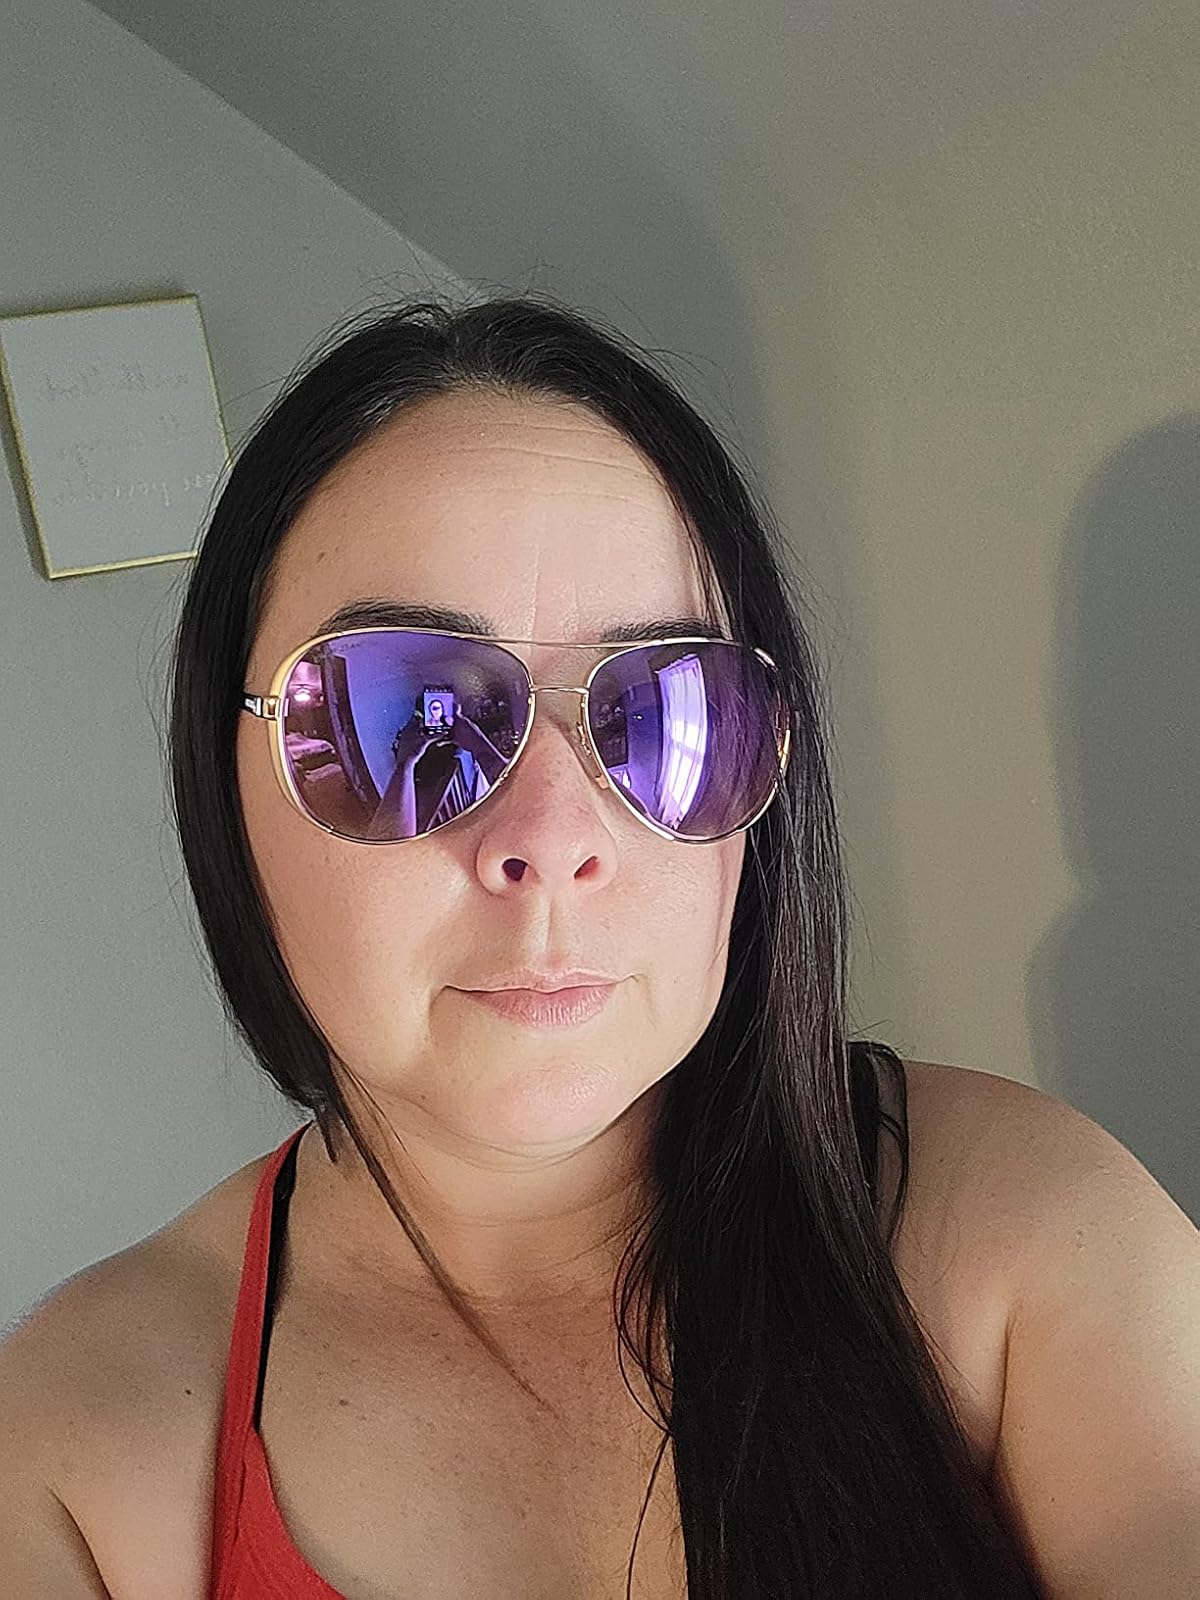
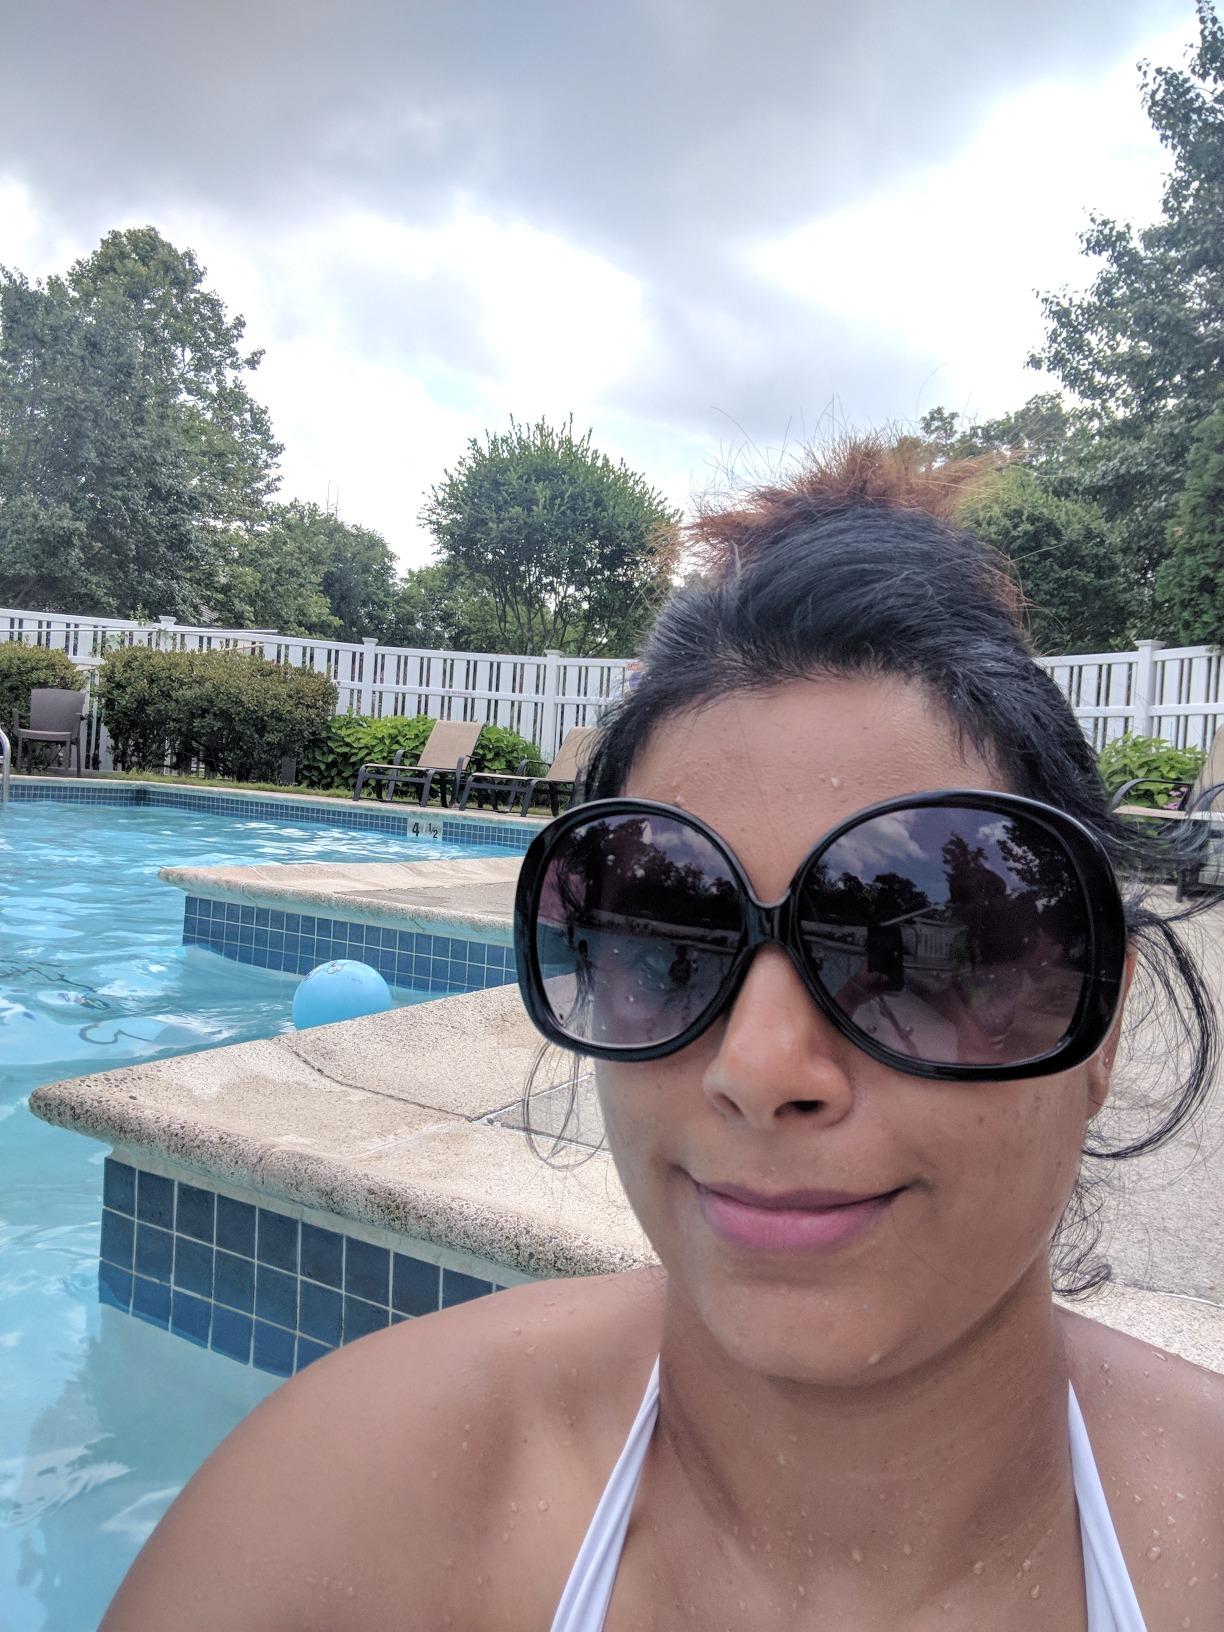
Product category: accessories_sunglasses
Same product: no